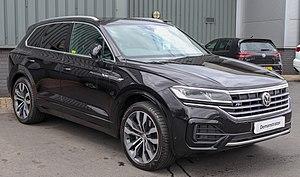
Le marché automobile est souvent analysé sous forme de segments ou catégories de voitures, qui indiquent le positionnement de chaque modèle sur le marché. Ces derniers sont en général catégorisés en fonction de la taille ou de l'usage du véhicule. Les grands constructeurs généralistes s'efforcent de présenter une voiture dans chaque segment ou presque. Il n'existe pas une catégorisation officielle mais plutôt des usages principalement pour les constructeurs ou les loueurs automobiles.
Le Volkswagen Touareg est un véhicule automobile 4x4 de luxe du constructeur allemand Volkswagen. Il a été construit en coopération avec Porsche dont le modèle Cayenne partage la plateforme, ainsi que l'Audi Q7, même s'il existe de nombreuses différences de style, d'équipement et de technologie. Le Touareg est le premier modèle de 4x4 luxe produit par le groupe VAG. Elle est sortie en 2002. En mars 2007, elle reçoit un restylage. Elle porte le nom d'un peuple de Berbères nomades vivant dans le Sahara central. Elle est fabriquée en Slovaquie sur les lignes d'assemblage de l'Audi Q7 x Porsche Cayenne.